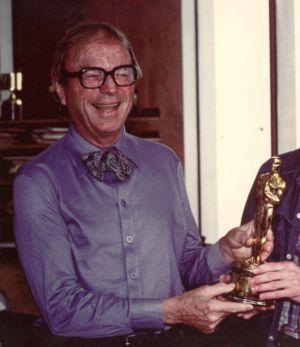
Charles Martin « Chuck » Jones, né le 21 septembre 1912 à Spokane, État de Washington, et mort le 22 février 2002 à Corona Del Mar, Californie, est un réalisateur, producteur et scénariste américain de films d'animation.